Hellenization in the Byzantine Empire

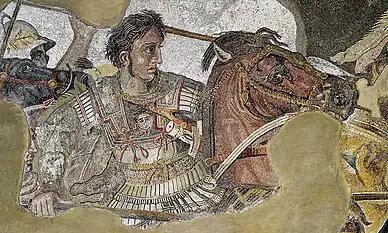
Macedonian King Alexander the Great's various conquests of the Eastern Mediterranean and Southwest Asia were among the first instances of Hellenisation in the ancient world

The Hellenistic period following the campaigns of Alexander the Great in the fourth century is widely associated with the term. However, the wider academic consensus acknowledges its central role in the formulation and transformation of the Byzantine Empire throughout the over one thousand years of its existence.